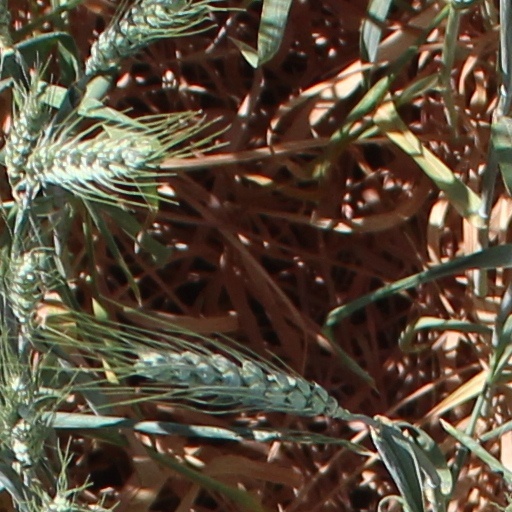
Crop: wheat